Fritzi Harmsen van Beek

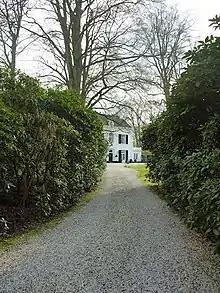
The Jagtlust villa in Blaricum where Harmsen van Beek lived for many years.

While working as a housekeeper and studying in France in her mid-20s, Harmsen van der Beek met Eric de Mareschal, a geology student. After she became pregnant, the two married under pressure from her father, and she gave birth to a son, Gilles (1951–2006). The marriage lasted only a year, ending in 1952, with the divorce becoming official in 1955.